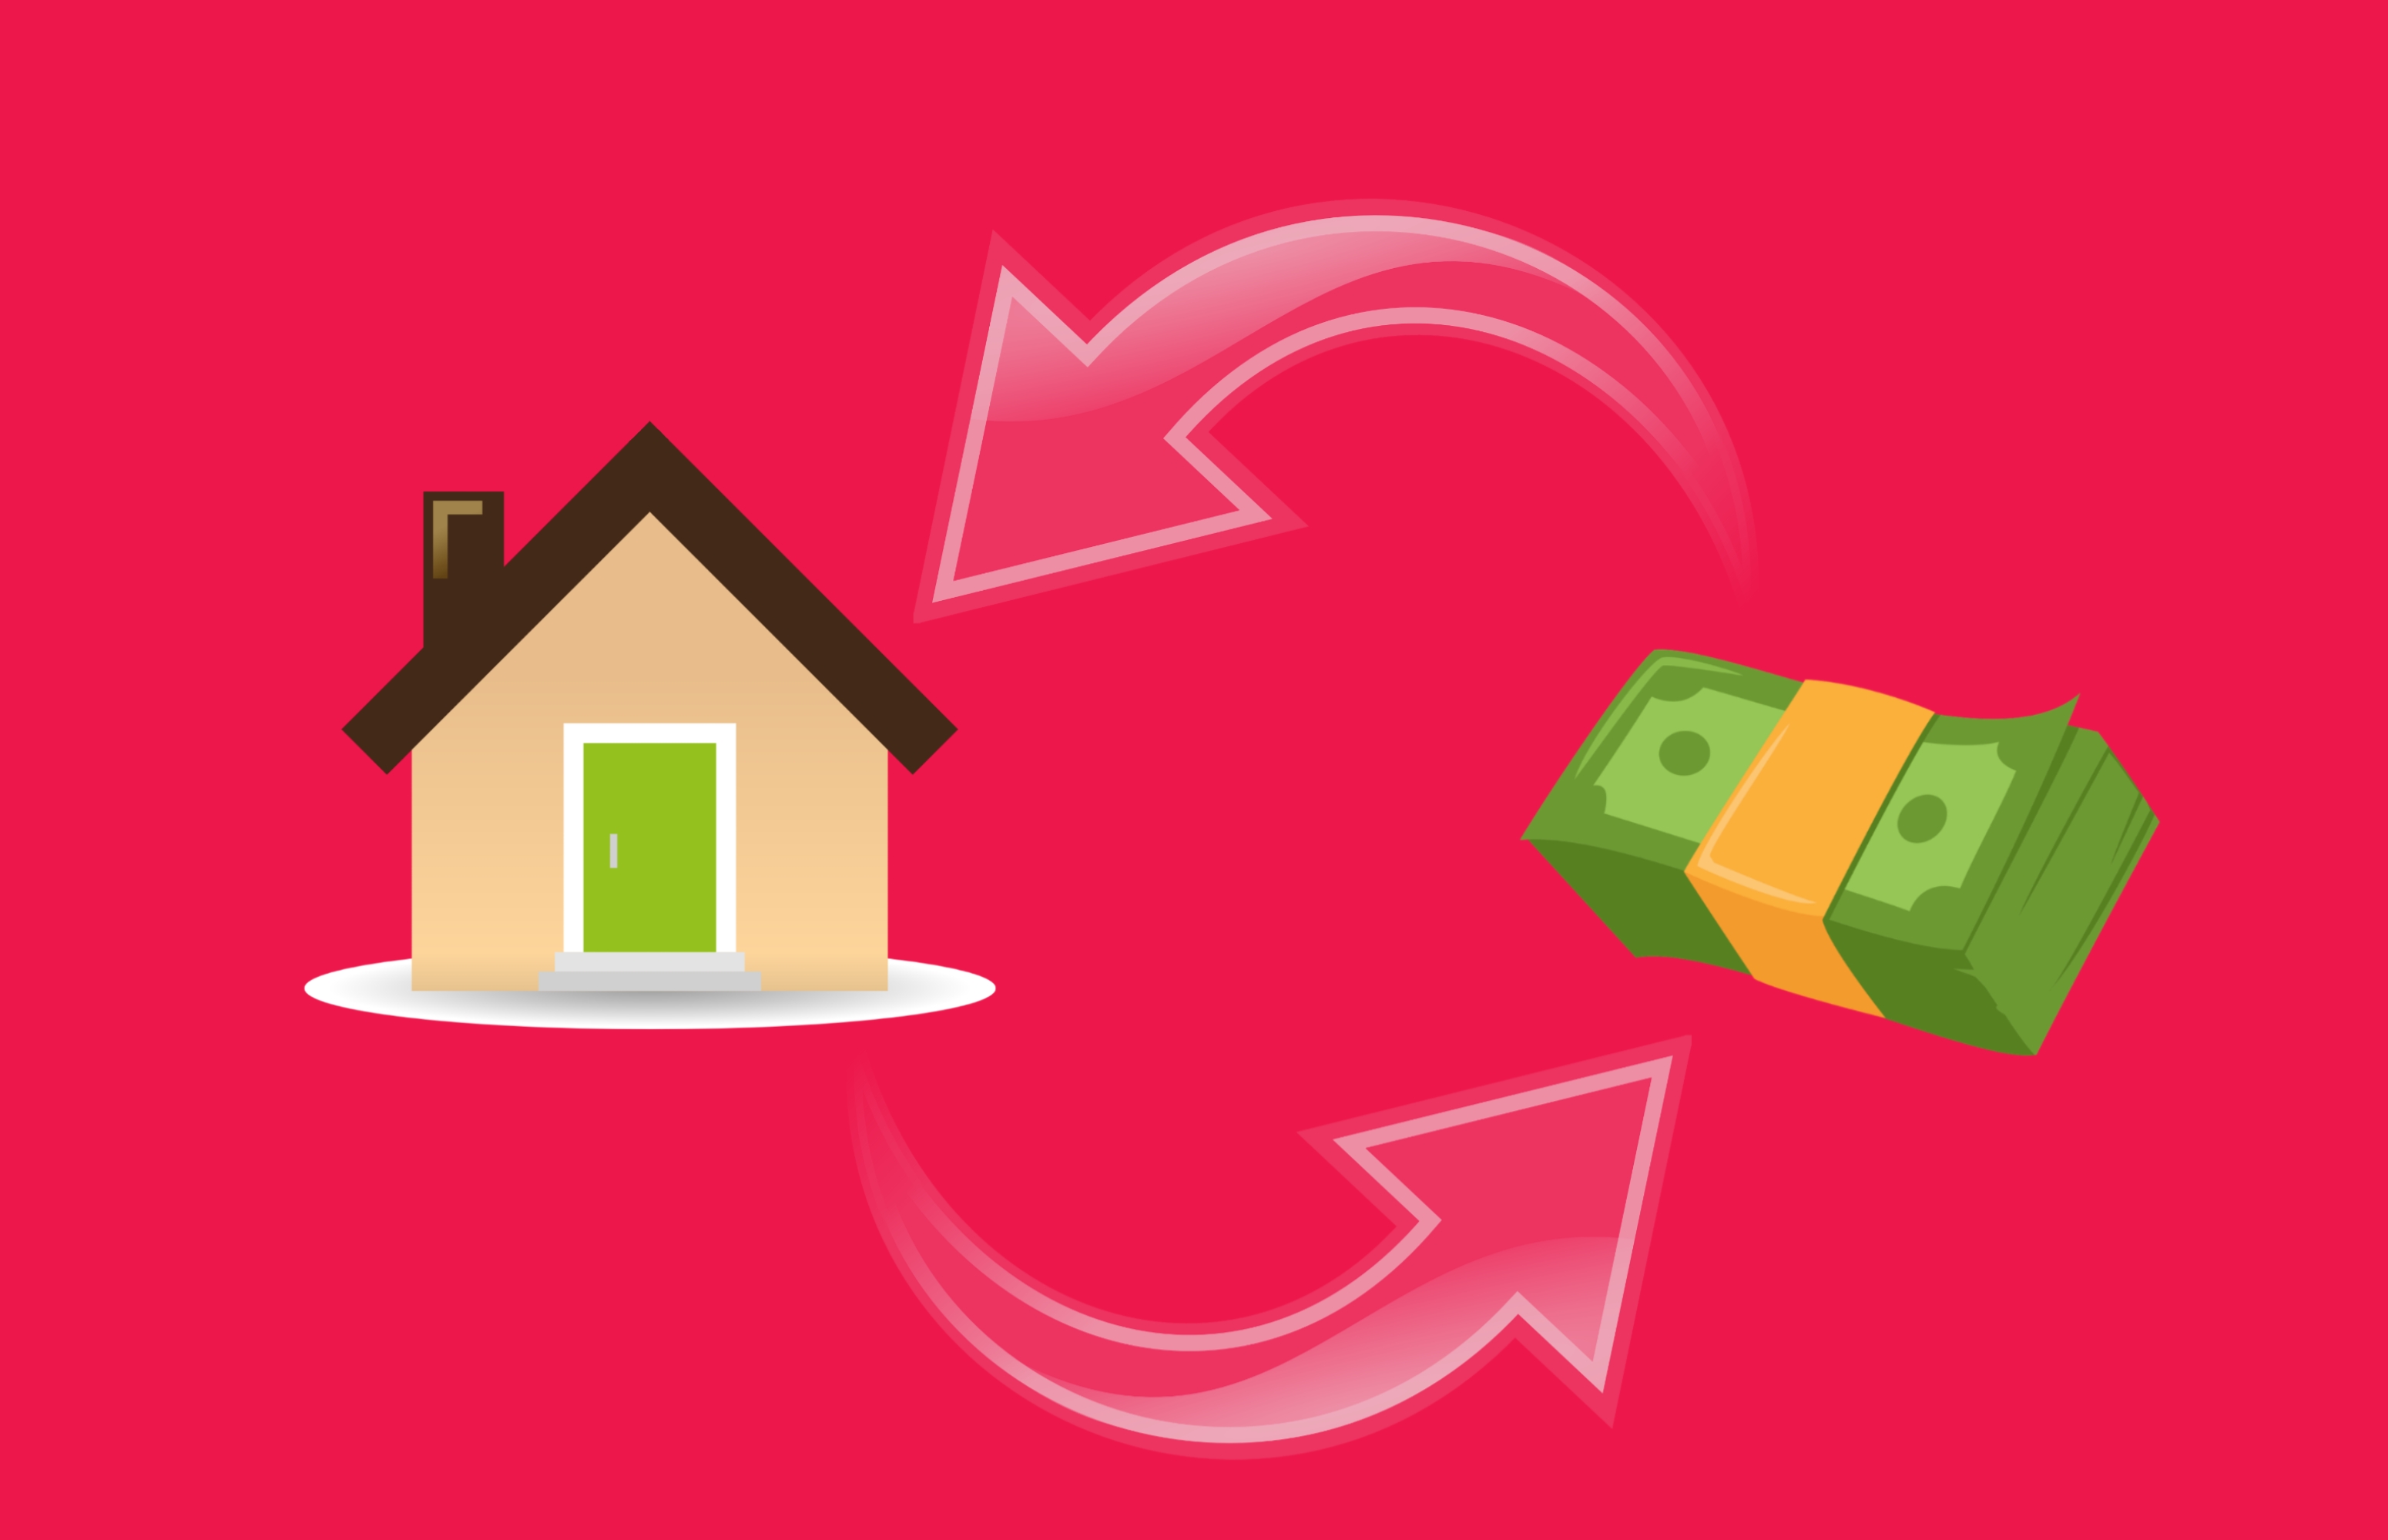
mortgage, house, cash, business, buy, estate, exchange, finance, home, investment, money, payment, purchase, real, sell, transfer, banking, loan, wealth, bank, earn, rent, pink, font, illustration, graphic design, graphics, icon, art